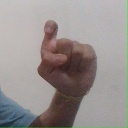
अक्षर: इ